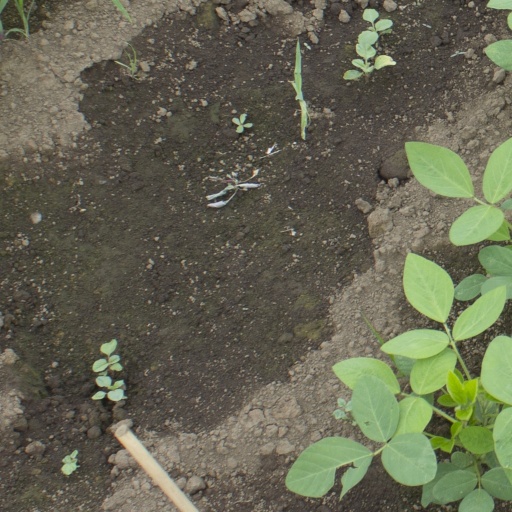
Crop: soybean